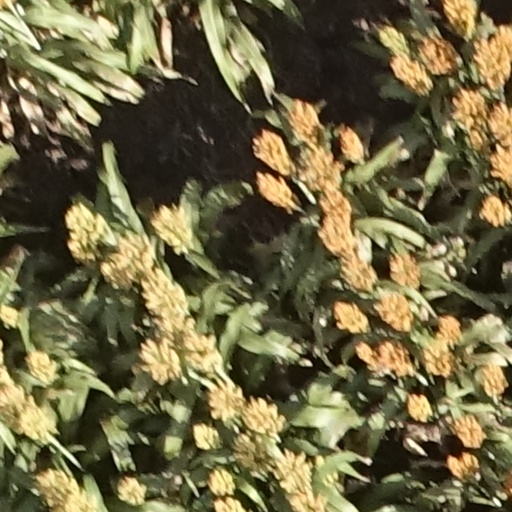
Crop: sorghum